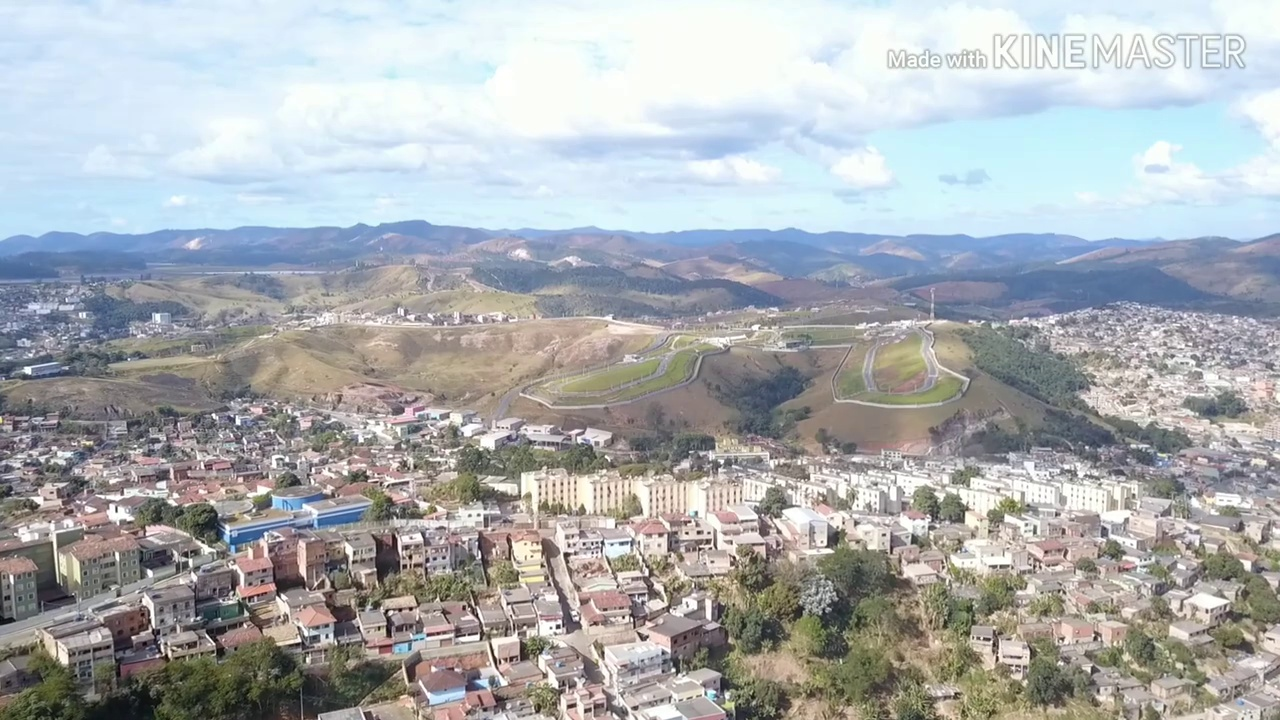
Fire: no
Smoke: no